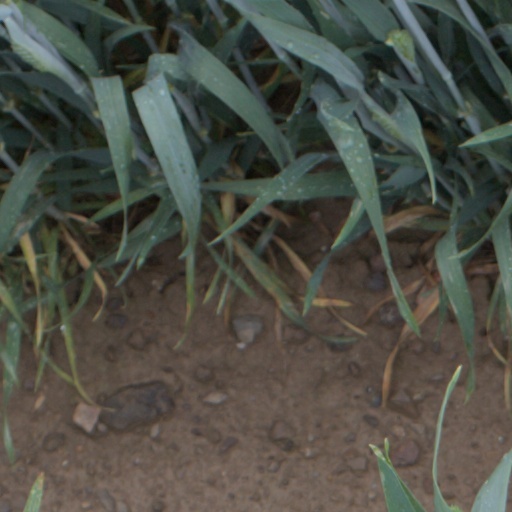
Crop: wheat